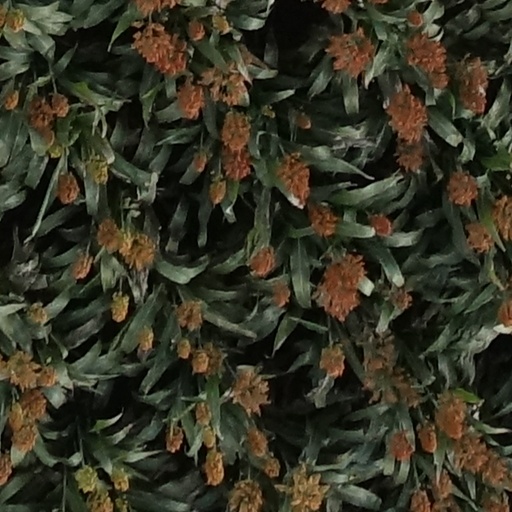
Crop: sorghum